Question: Please indicate a possible affordance area of baseball bat that can be used for holding
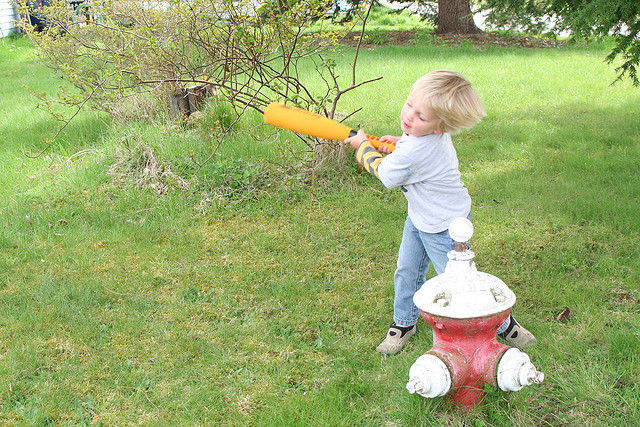
Answer: [334.5, 121.5, 400.5, 154.5]